Finland–NATO relations

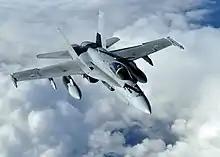
A Finnish Air Force F/A-18 Hornet, which is slated to be replaced by the F-35 Lightning II beginning in 2026

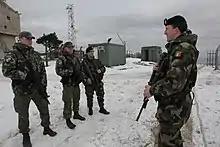
Finland has sent peacekeepers to Kosovo as part of the NATO-led Kosovo Force. In this image, two Finnish soldiers are receiving a briefing from an Irish soldier.

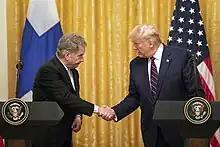
Finnish President Sauli Niinistö with US President Donald Trump in Washington, D.C., United States on 2 October 2019

Before joining NATO, Finland participated in nearly all sub-areas of the Partnership for Peace programme, and provided peacekeeping forces to both the Afghanistan and Kosovo missions. The Finnish government's 1997 defense white paper strongly advocated the development of interoperability to support international crisis management in line with the PfP concept. The 1998–2008 defense program began in May 1997 at the "Spirit of PfP" training in northern Norway. Finland maintained close relations with NATO and purchased from its members military equipment including F-35 Lightning II aircraft. Newly procured equipment was required to meet NATO standards since before Finland seriously pursued membership. Despite "longstanding armaments cooperation with NATO," upon accession it still retained non-compatible materiel, such as the RK 62 assault rifle, that would not be decommissioned until the end of its lifecycle.